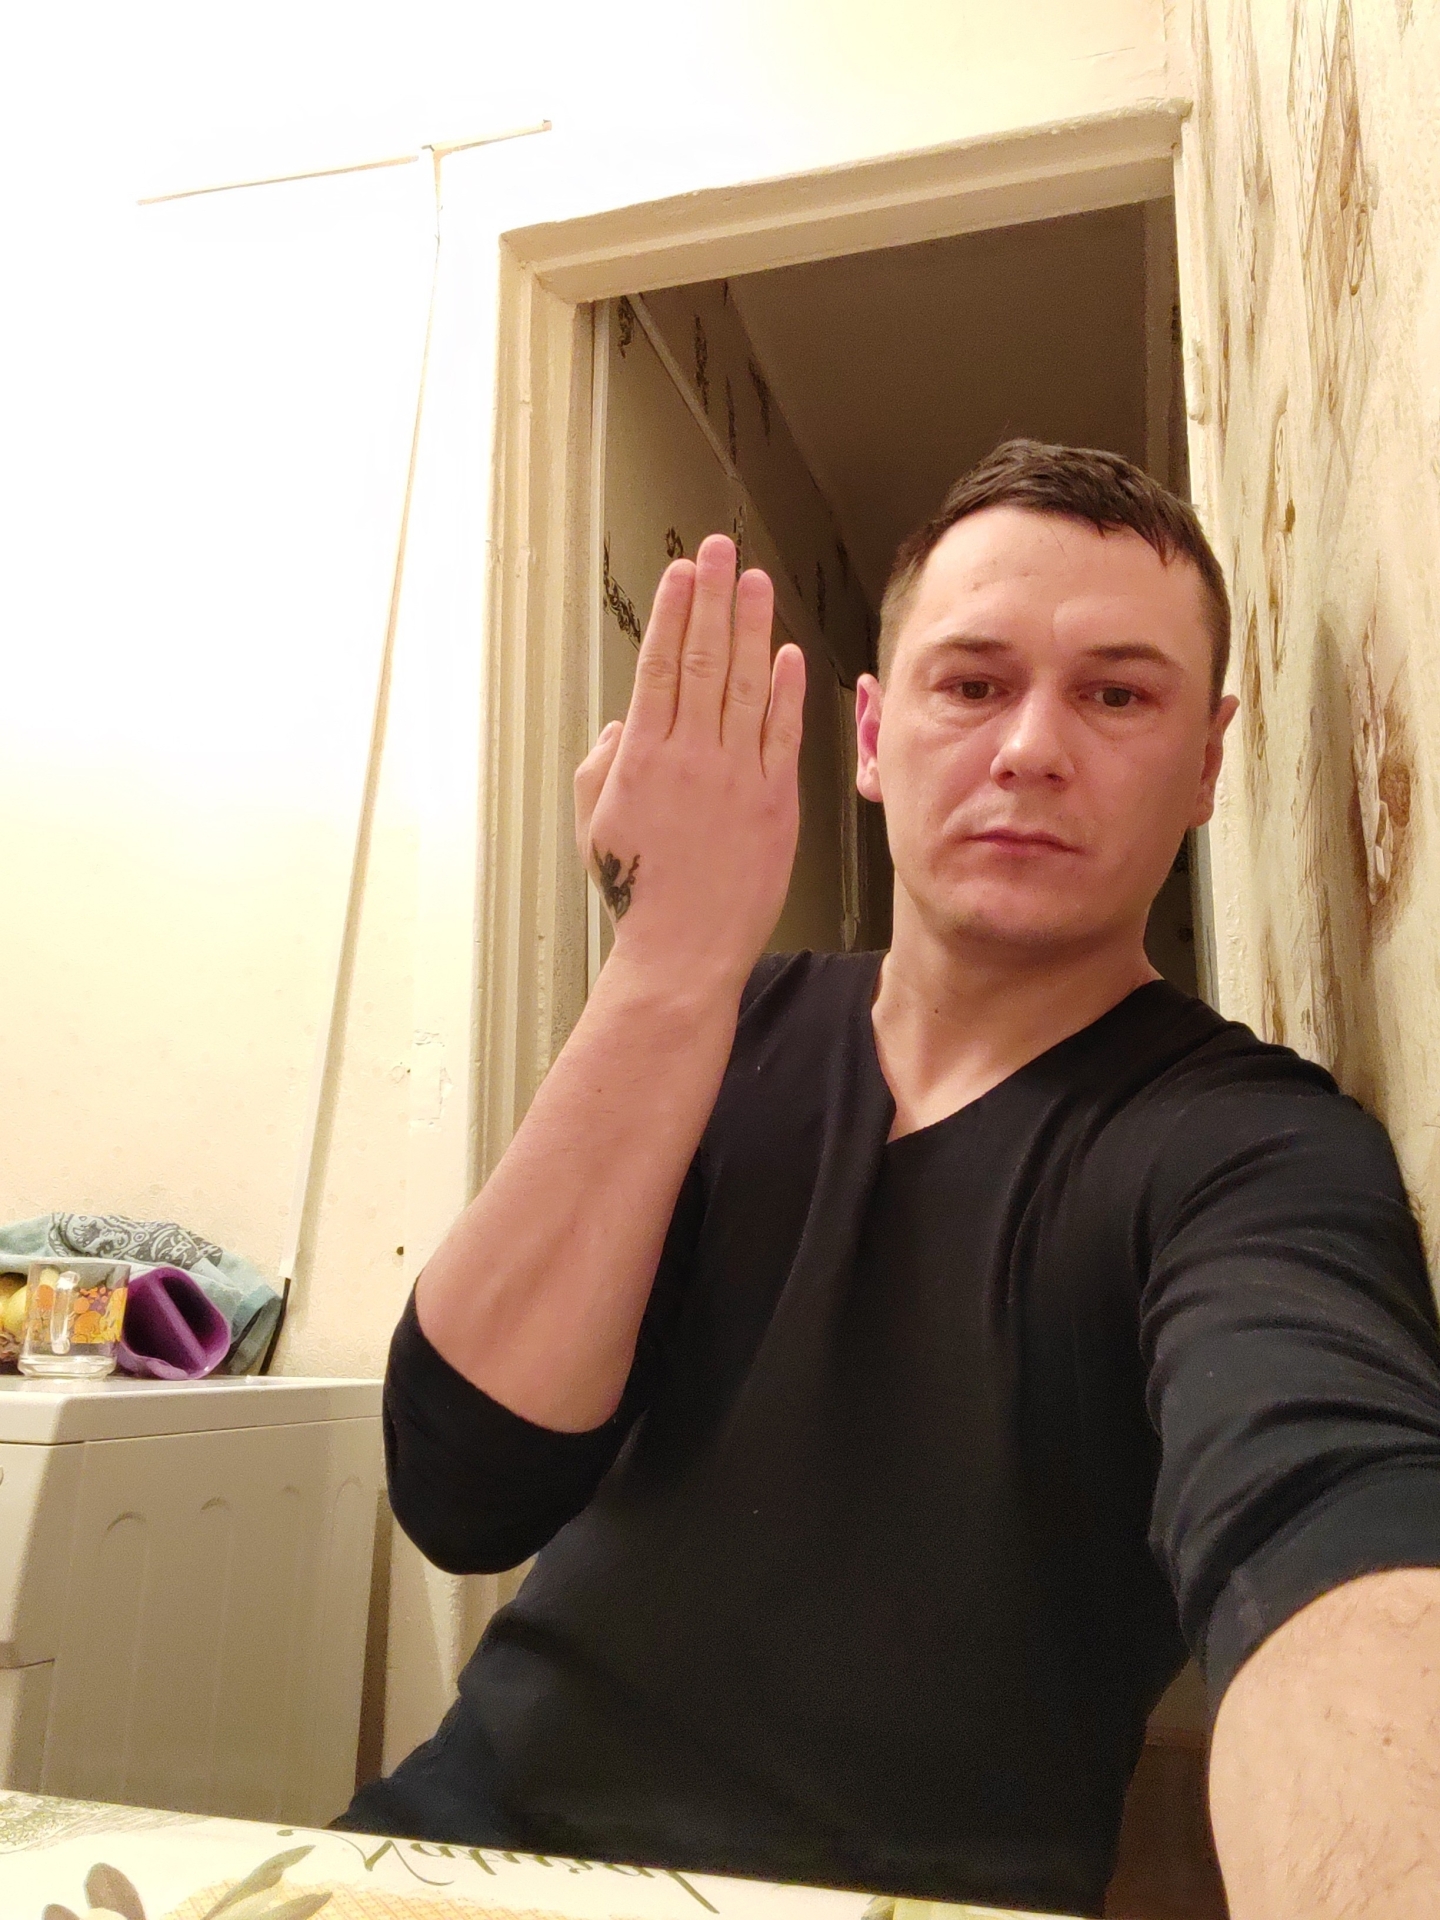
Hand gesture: stop_inverted